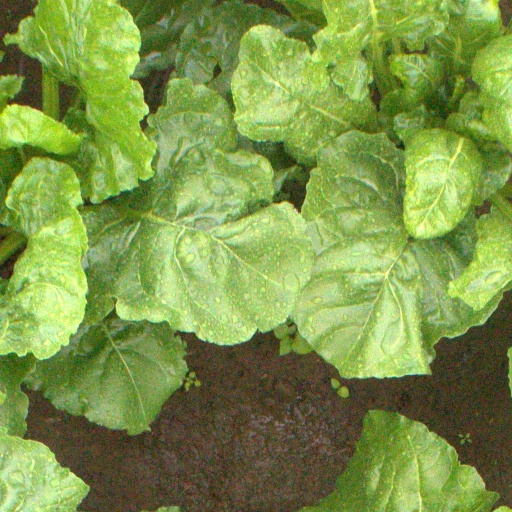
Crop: sugar beet